Ranjitsinhji

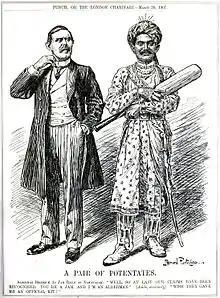
Punch cartoon (1907)

Four years after his previous appearances, and now known as H. H. the Jam Sahib of Nawanagar, Ranjitsinhji returned to play cricket in England in 1908. Playing mainly in Sussex and London, he had put on weight and could no longer play in the same extravagant style he had previously used. Playing in many less competitive fixtures, he scored 1,138 runs at 45.52, finishing seventh in the averages. The effect on Sussex was not positive; "Wisden" noted that the irregular appearances of Ranjitsinhji and Fry, the team captain, distracted the rest of the team. In one match, Ranjitsinhji was responsible for the Sussex team failing to appear during a match, risking the forfeiture of the game, when he encouraged the team to remain at his residence in unsettled weather; conditions at the ground, and the opposition, were ready for play while the Sussex team remained 22 miles away.